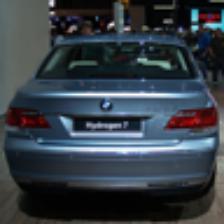
Label: NonHuman